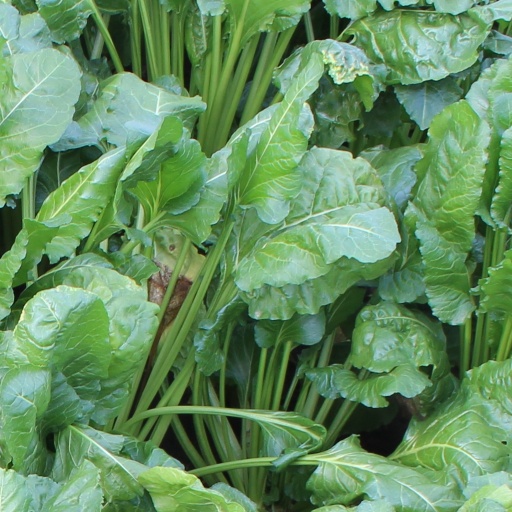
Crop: sugar beet